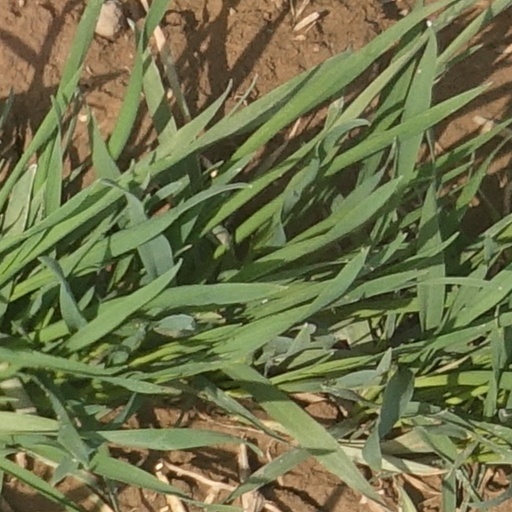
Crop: wheat